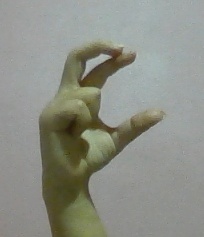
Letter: thal